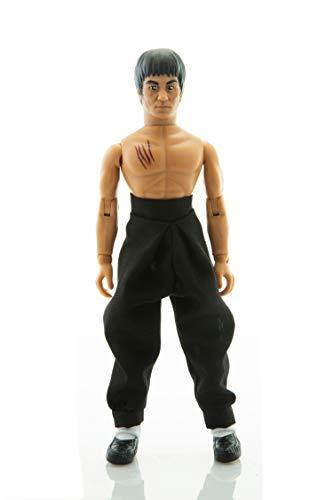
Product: Mego Action Figures, 8” Bruce Lee, Legendary Martial Artist (Limited Edition Collector’s Item)
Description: Great Condition.
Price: $14.18
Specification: ProductDimensions:2x6.8x10inches|ItemWeight:5.6ounces|ShippingWeight:5.6ounces(Viewshippingratesandpolicies)|ASIN:B07N71T3K9|Itemmodelnumber:B07N71T3K9|Manufacturerrecommendedage:3yearsandup